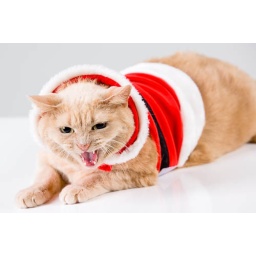
my cat olaf whining in santa hat